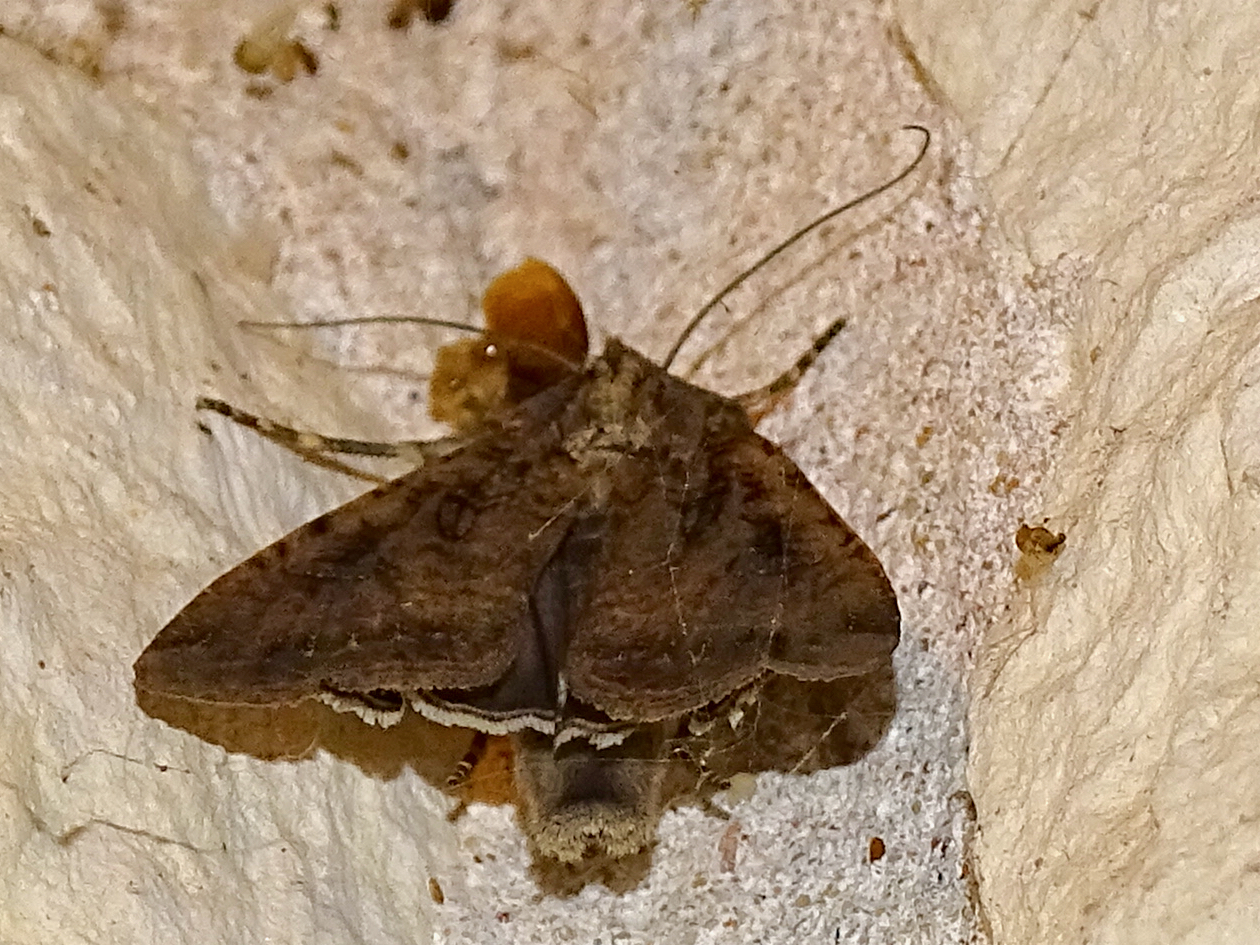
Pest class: cutworms